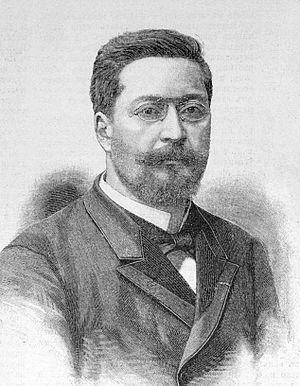
Auguste Burdeau, philosophe et homme politique
Auguste Burdeau, né le 10 septembre 1851 à Lyon et mort à Paris 12 décembre 1894, est un écrivain, professeur de philosophie et homme politique de la Troisième République.